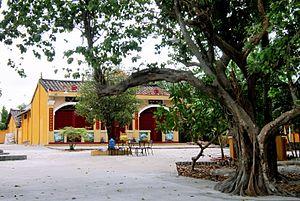
Le district de Thủ Đức est un arrondissement urbain d'Hô-Chi-Minh-Ville au Viêt Nam.